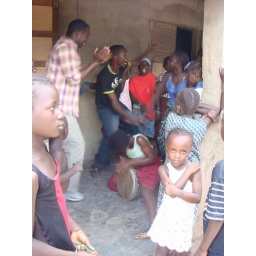
boys and girls exchange insults in good natured songs and chanting. July 13